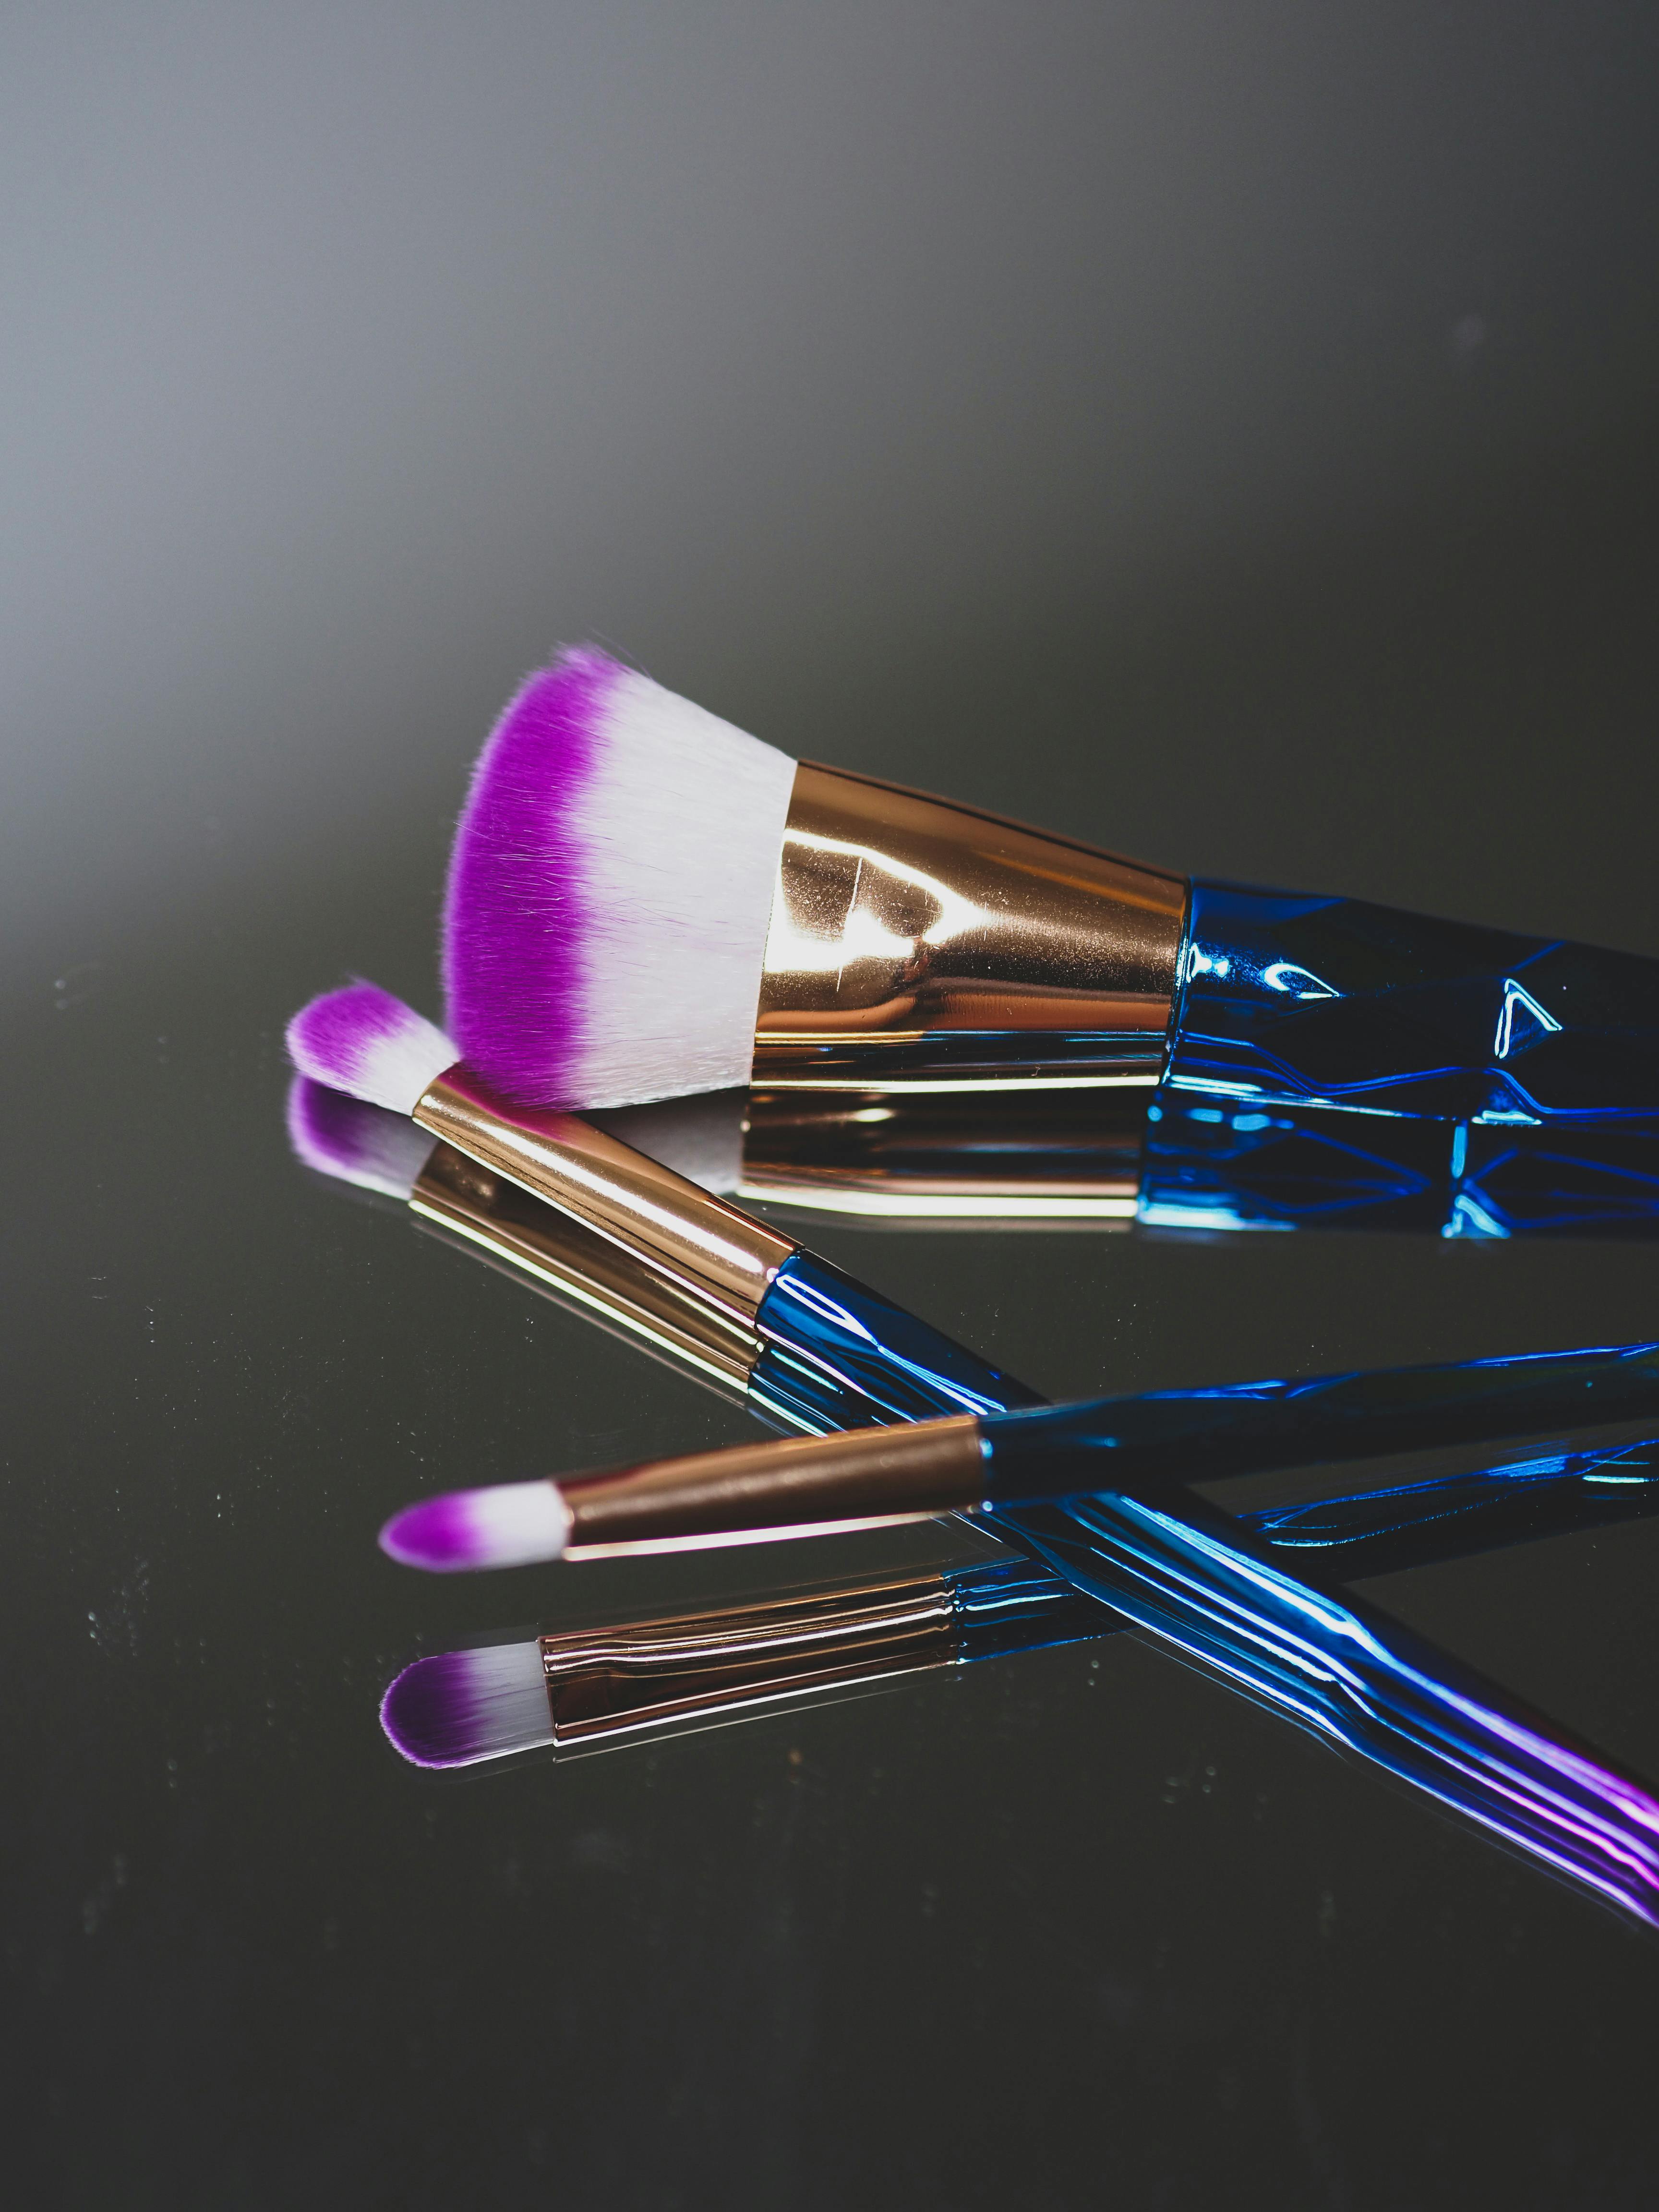
natural, brush, makeup brushes, electric blue, writing implement, art, Tints and shades, magenta, service, paint brush, cleanliness, paint, cosmetics, personal care, circuit component, metal, still life photography, wire, office supplies, font, electronics accessory, circle, cable